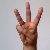
The image shows a hand gesture representing the letter 'W' in Indian Sign Language.